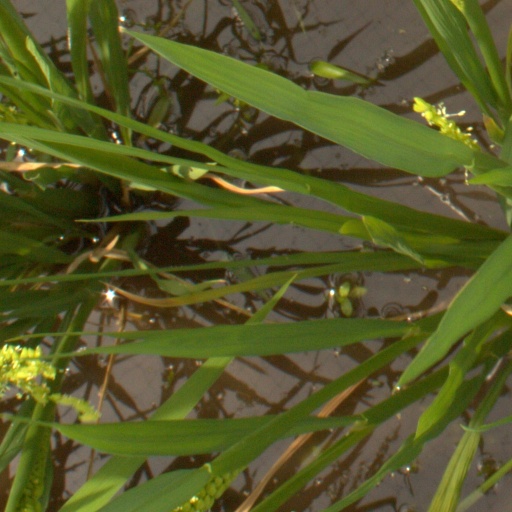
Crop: rice